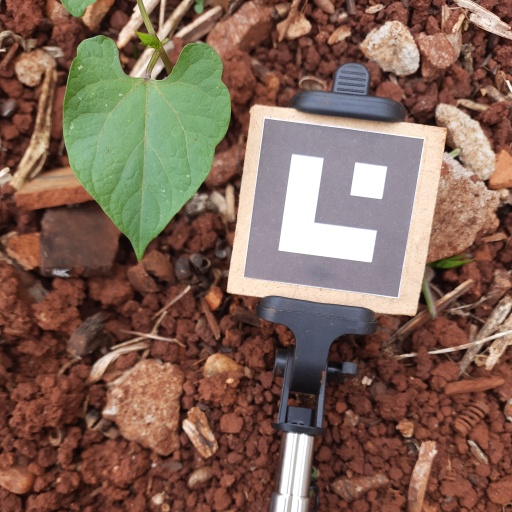
Observations: wavy surface, no eating holes, under shade